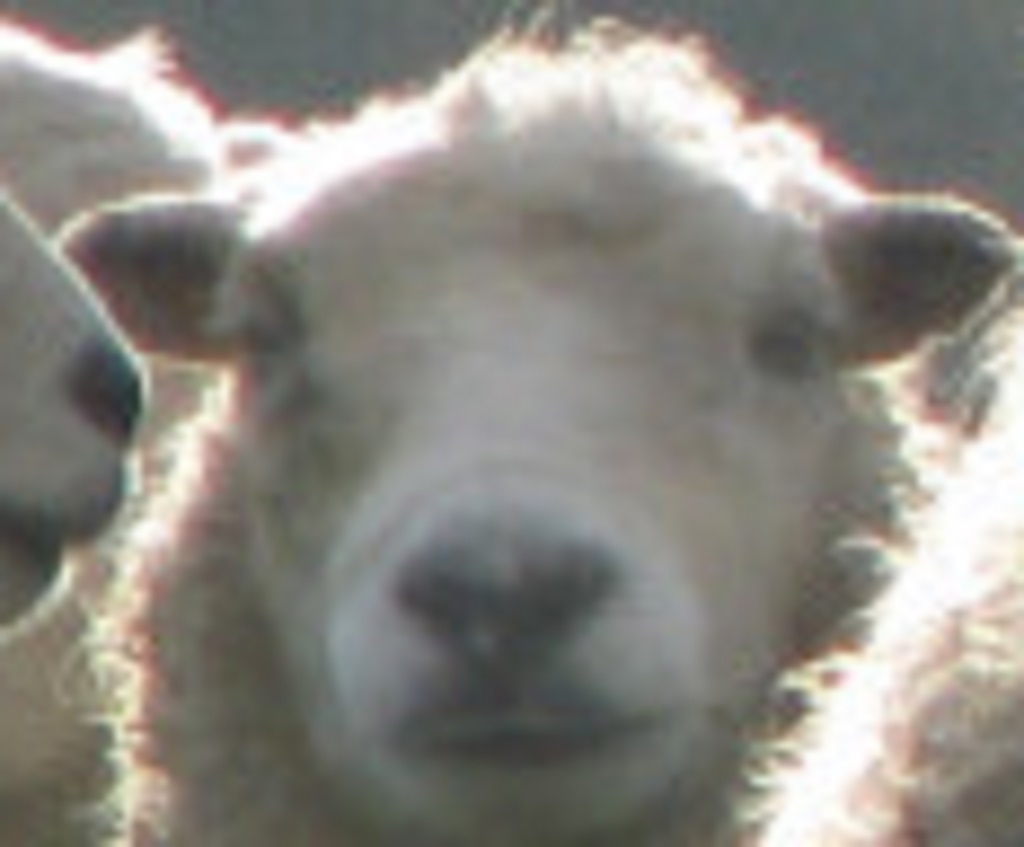
Label: no pain